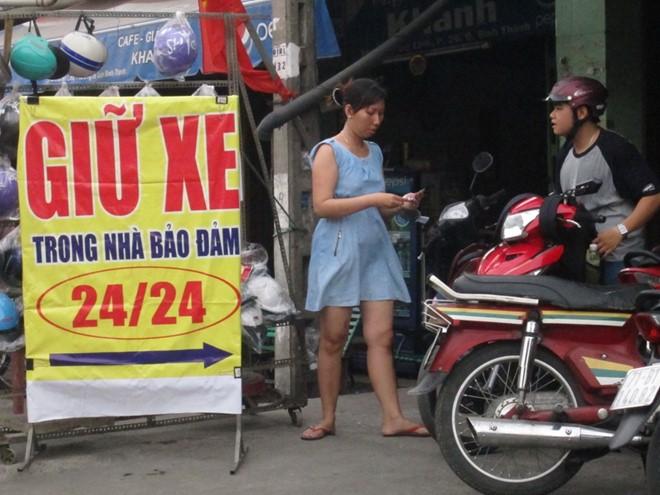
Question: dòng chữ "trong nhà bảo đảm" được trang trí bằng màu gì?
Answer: dòng chữ "trong nhà bảo đảm" được trang trí bằng màu xanh dương